Kegerator

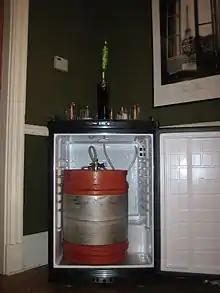
Kegerator containing a half-barrel keg

Kegerator, a portmanteau of the words "keg" and "refrigerator," is a refrigerator that has been designed or altered to store and dispense from kegs.